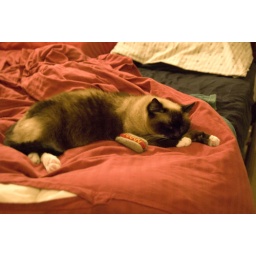
unamused by her hot dog cat toy